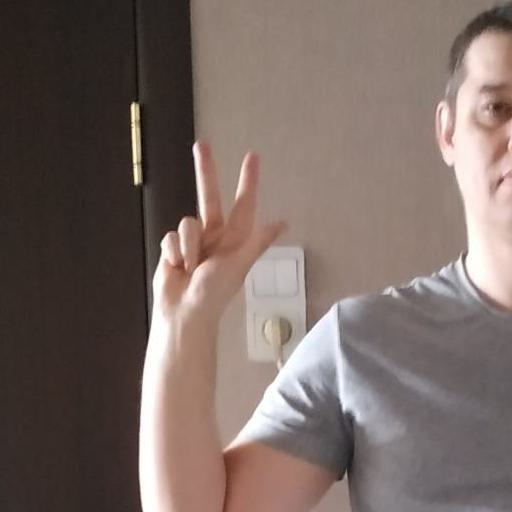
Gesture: three2